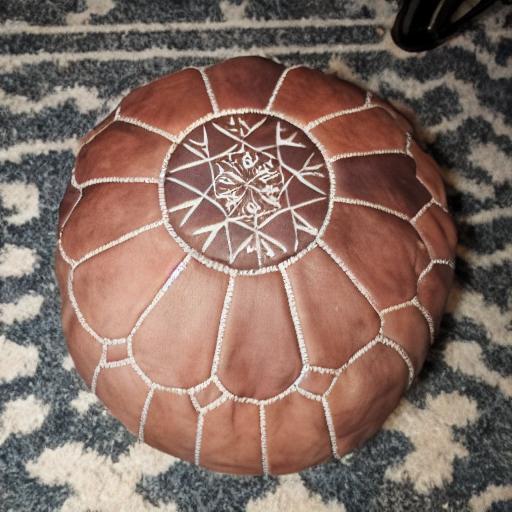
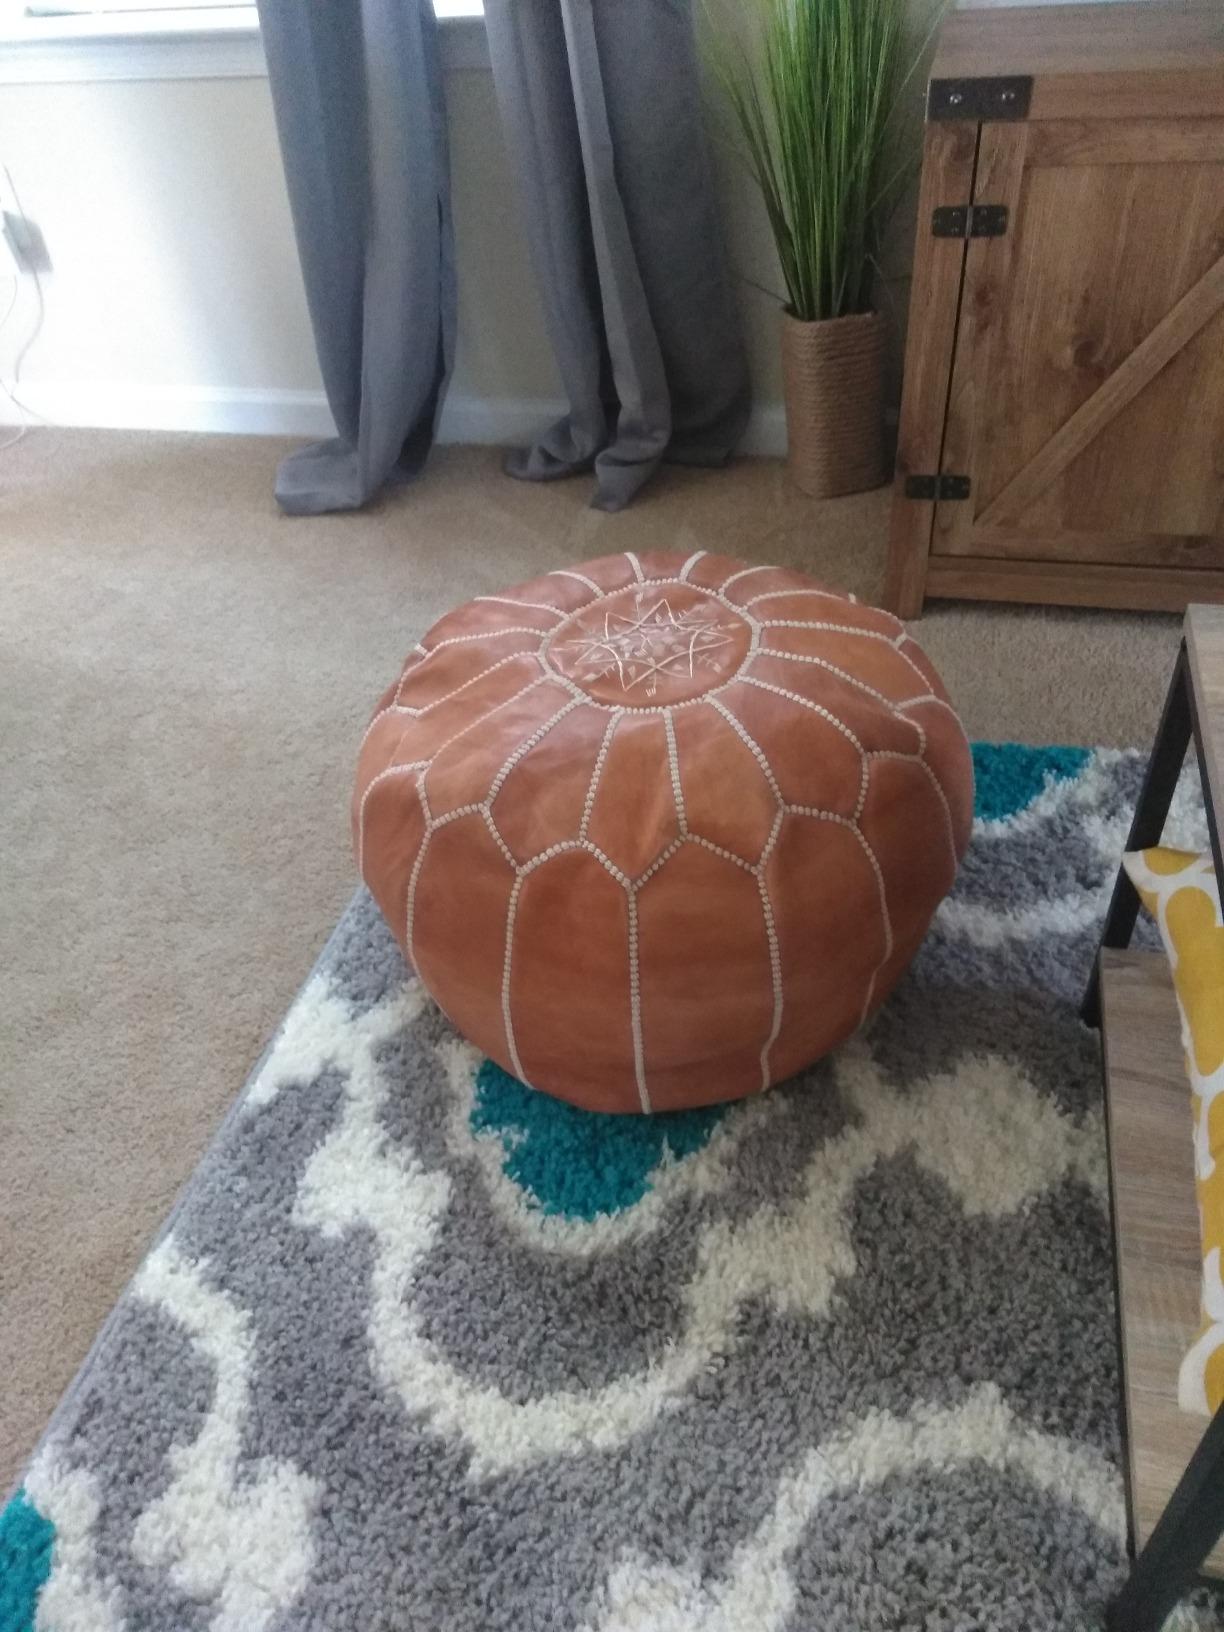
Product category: stool
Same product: no